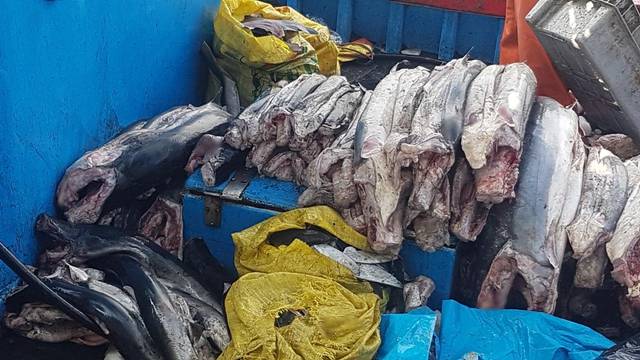
Region: Peru
Coordinates: -17.645, -71.345